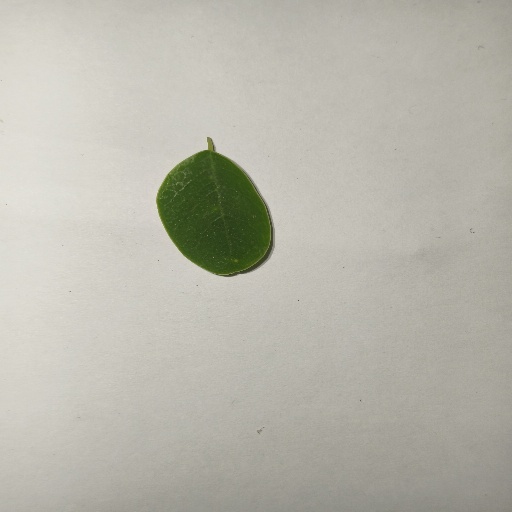
Species: Sojina
Leaf condition: Healthy Leaf